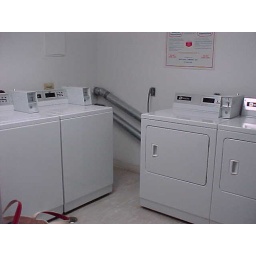
Laundry is located in the building on the same floor as the unit